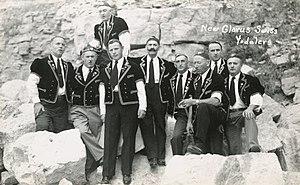
Le yodel, de l'allemand Jodel, ou Jodeln est une technique de chant consistant à passer rapidement et de manière virtuose de la voix de poitrine à la voix de tête. On l'appelle parfois la youtse en Suisse.